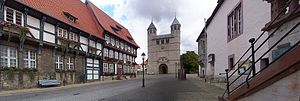
Bad Gandersheim
Bad Gandersheim er en by og kommune i det centrale Tyskland, beliggende vest for bjergområdet Harzen under Landkreis Northeim. Denne landkreis ligger i delstaten Niedersachsen.